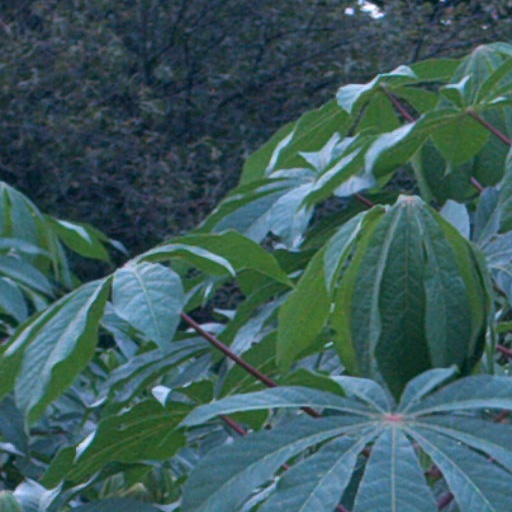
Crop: cassava